Chair of Confession

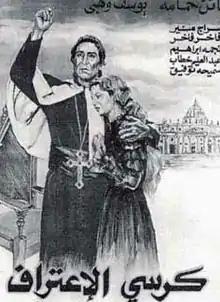
"Kursi al-I`tiraf" poster

Kursi al-I`tiraf (Chair of Confession) is a 1949 Egyptian crime/drama film. It starred Faten Hamama, Fakher Fakher, Abdel Alim Khattab, and Youssef Wahbi, who also directed the movie and wrote its script. Youssef Wahbi, who had played the role of Cardinal Giovanni, received a golden medal from the Vatican.